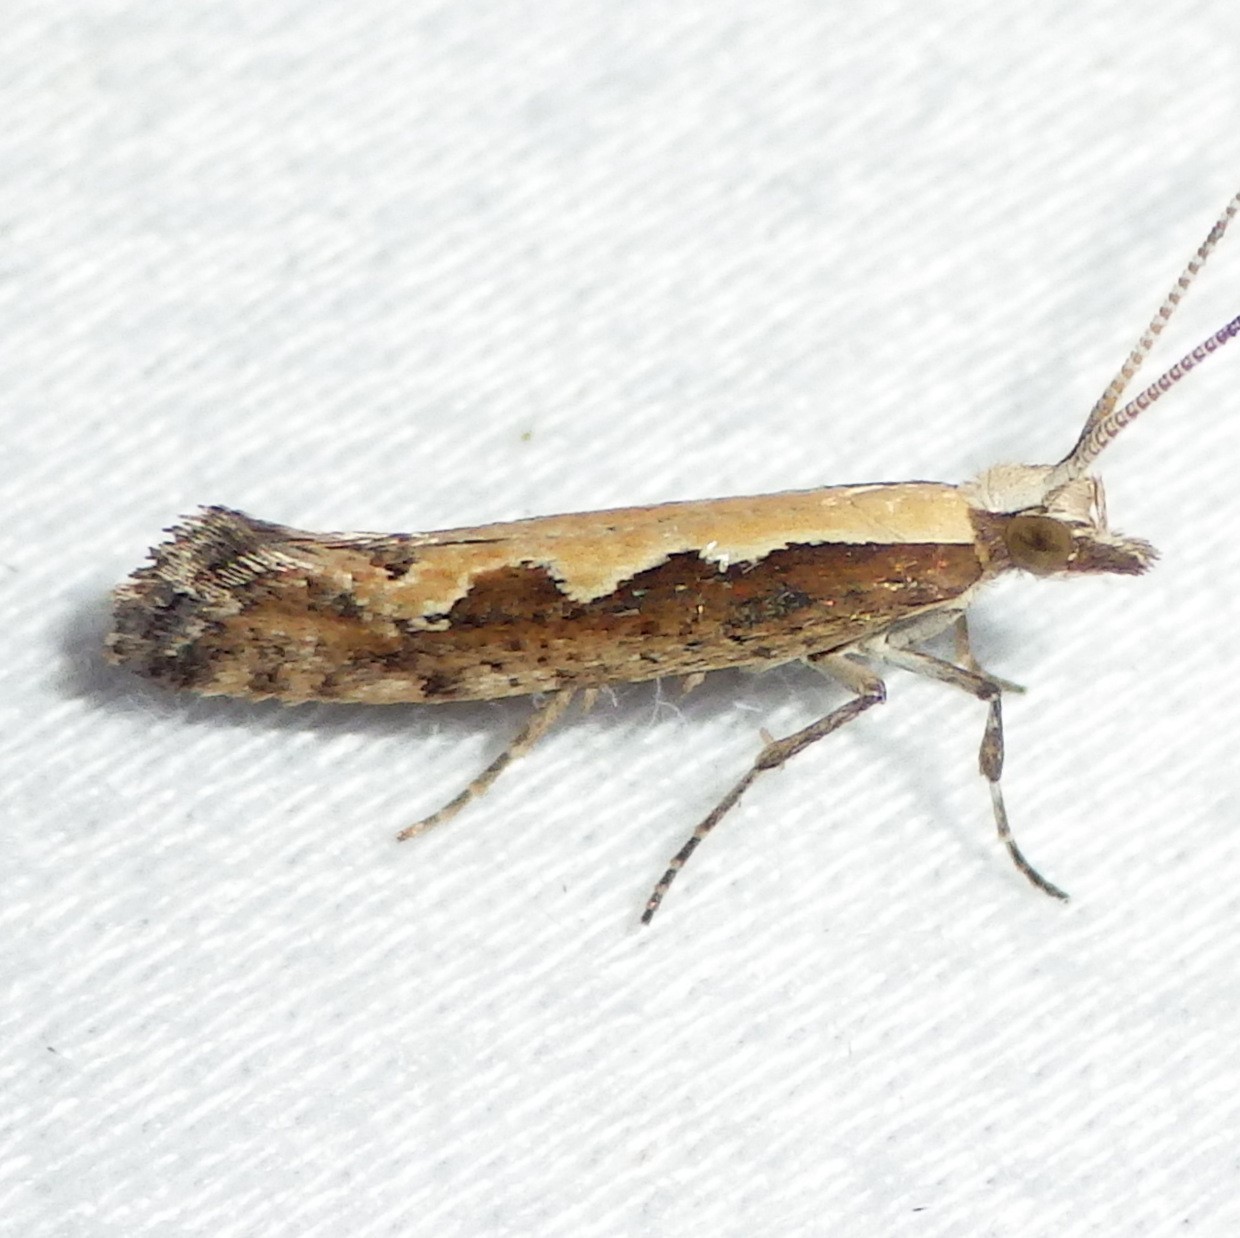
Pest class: diamondback_moth